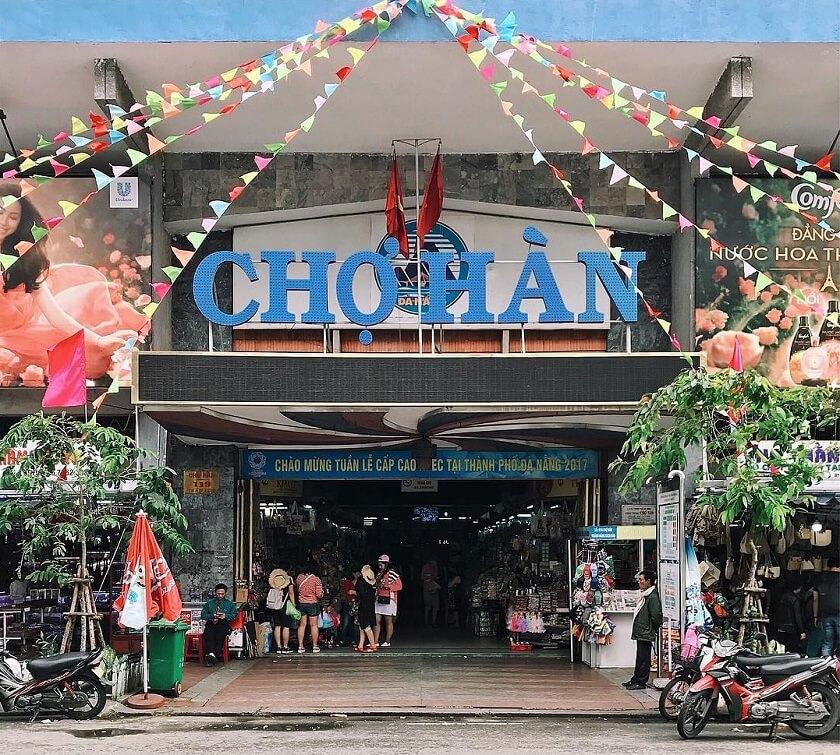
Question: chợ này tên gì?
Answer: chợ hàn